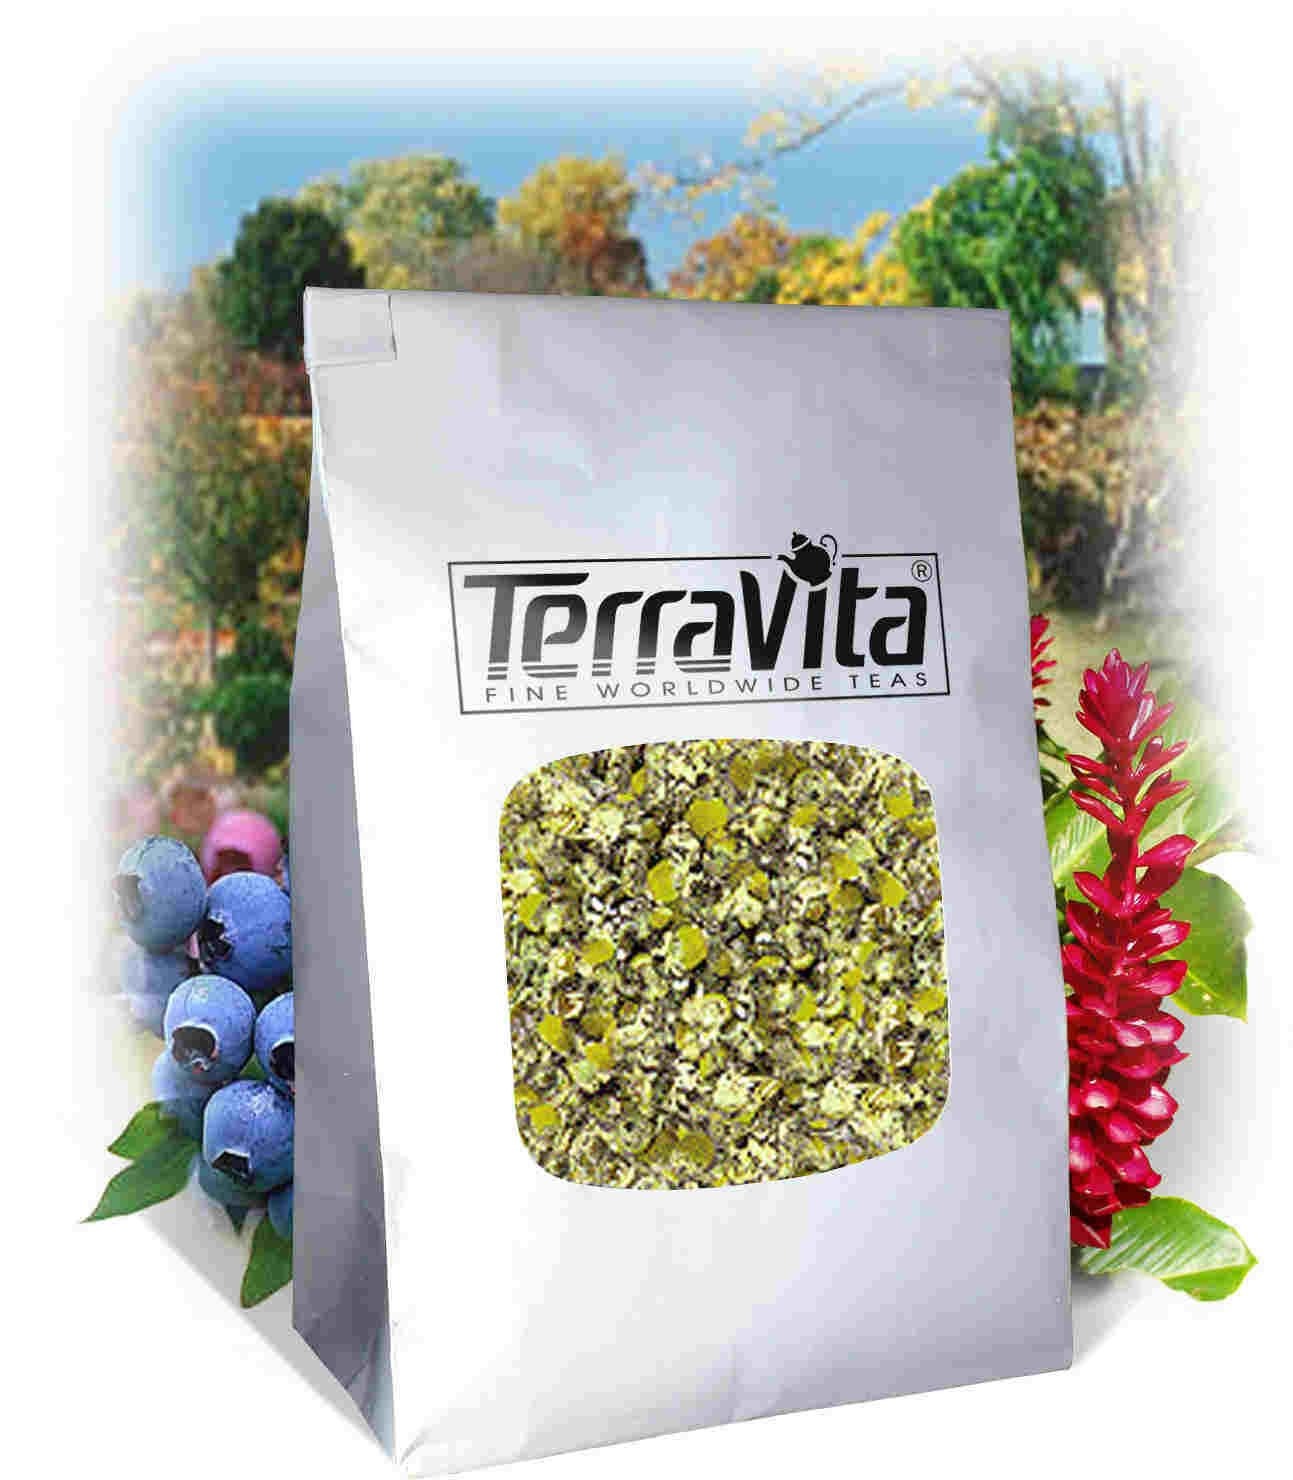
Item Name: Egyptian Camomile Tea (Loose) (8 oz, ZIN: 510572)
Bullet Point: Egyptian Camomile Tea (Loose) (8 oz, ZIN: 510572)
Product Description: Egyptian Camomile Tea (Loose) (8 oz, ZIN: 510572)<BR><BR>Packaged in the United States in a cGMP certified facility (current Good Manufacturing Practice).<BR><BR>No fillers.<BR><BR>Manufacturer: TerraVita<BR><BR>Size: 8 oz<BR><BR>Loose Leaf Herbal Tea - Packed in a convenient upright pouch!<BR><BR>Ingredients: Chamomile
Value: 8.0
Unit: Ounce

Price: 26.21